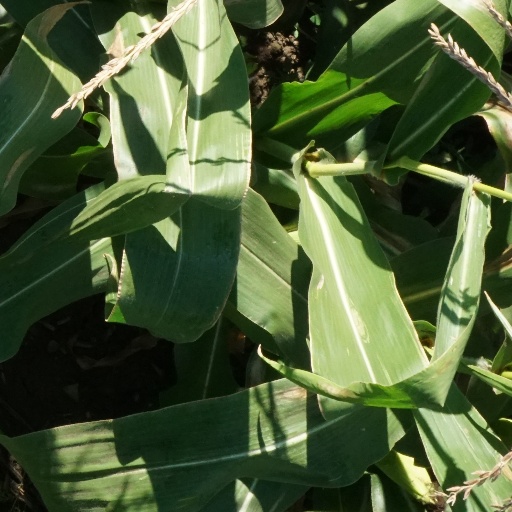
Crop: maize; corn